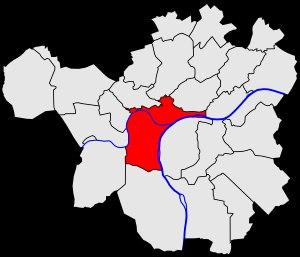
Namur est une ville francophone de Belgique, capitale de la Wallonie depuis 1986, et chef-lieu de la province de Namur. La ville occupe une position centrale à 62,5 km au sud-est de Bruxelles, à 40 km à l'est de Charleroi et à 66 km à l'ouest de Liège.